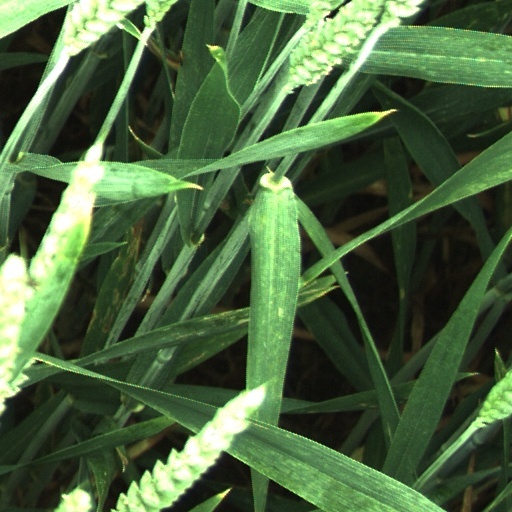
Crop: wheat